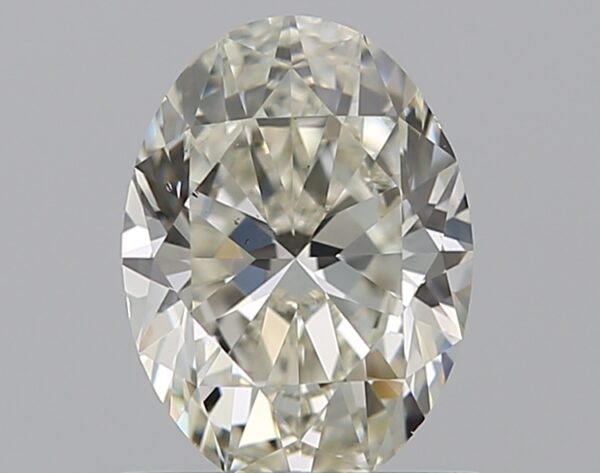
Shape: oval
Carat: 0.75
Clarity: VS2
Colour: J
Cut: EX
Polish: EX
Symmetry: VG
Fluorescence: N
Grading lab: GIA
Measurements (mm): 6.92 x 5.06 x 3.23